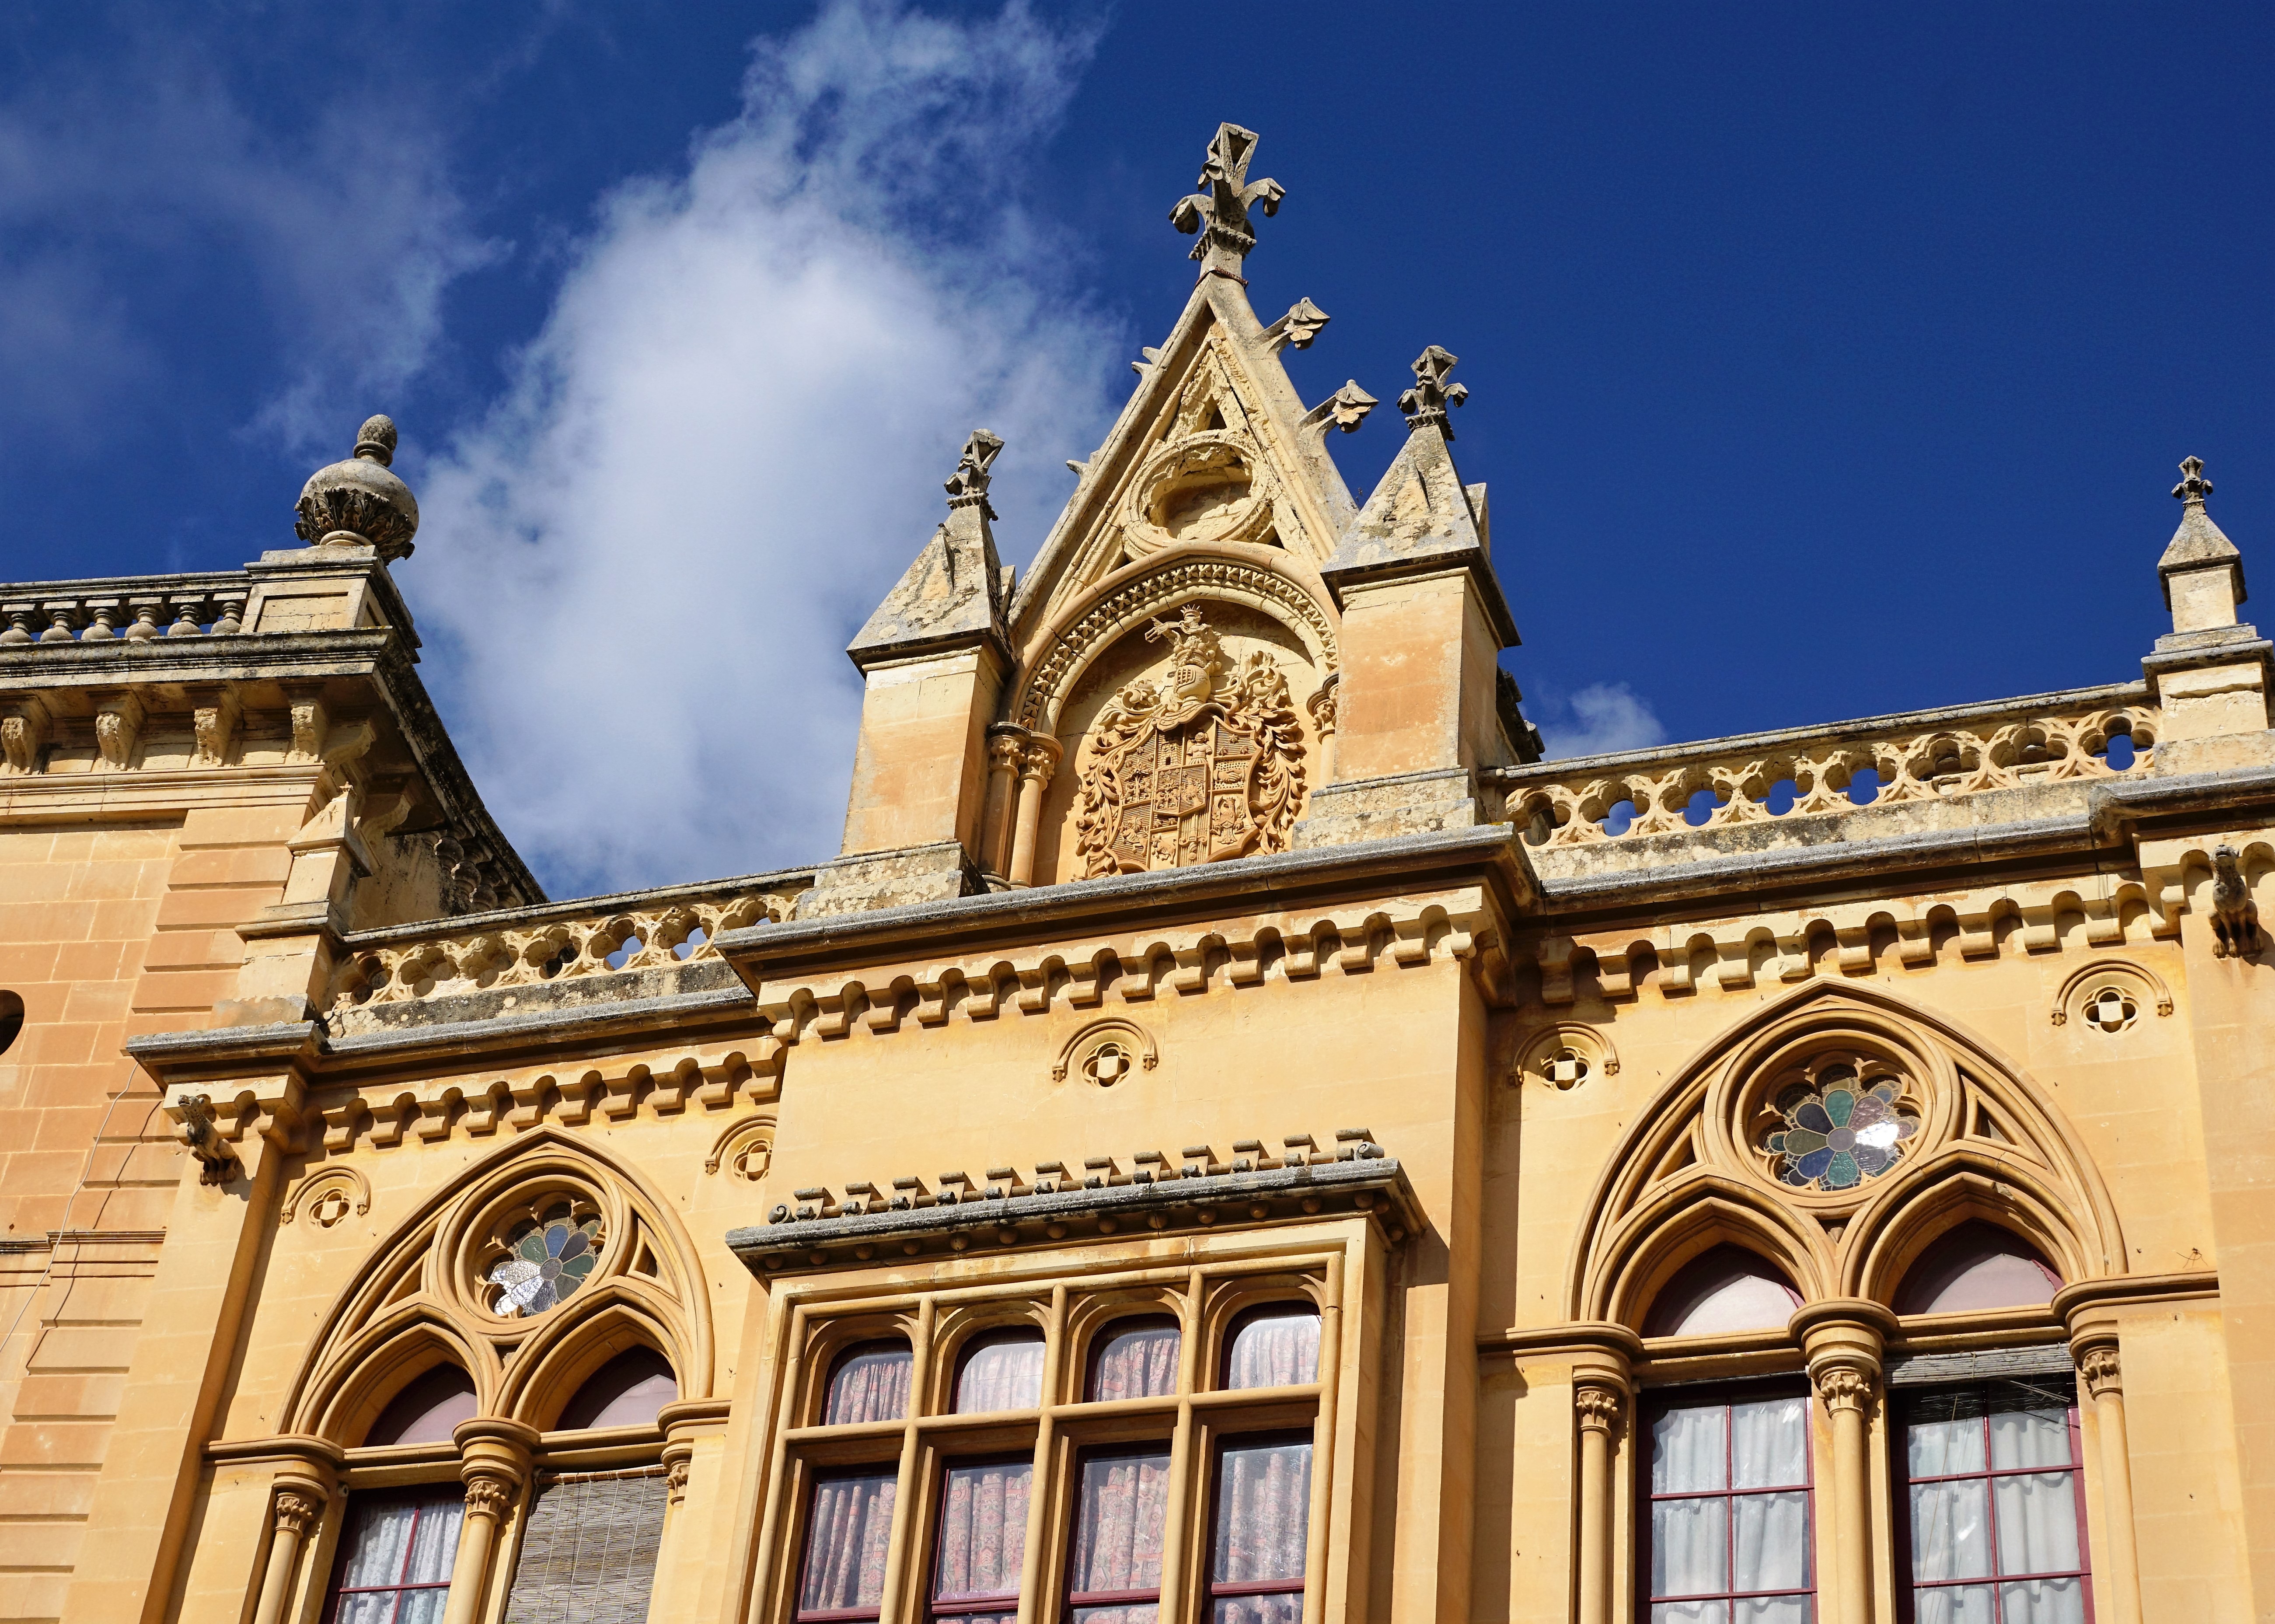
cloud, architecture, sky, window, roof, building, chateau, palace, old, city, film, arch, mediterranean, holiday, religion, island, landmark, facade, blue, church, cathedral, chapel, place of worship, medieval architecture, spire, synagogue, series, history, style, malta, abbey, tourist attraction, basilica, relay, middle ages, stately home, game of thrones, neo gothic, classical architecture, historic site, ancient history, mdina, byzantine architecture